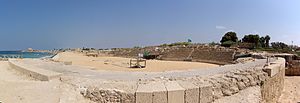
Caesarea Maritima / Historie
Amfiteatret i Caesarea
Caesarea Maritima var en antik havneby i det nuværende Israel, som oprindeligt hed Pyrgo Strato og var grundlagt af fønikerne. Byen blev udbygget af Herodes den Store omkring år 25-13 f.Kr. som gav den navnet Caesarea Maritima for at ære den romerske kejser. Stedet, som ligger ved den israelske middelhavskyst mellem Tel Aviv og Haifa, kaldes i dag Horbat Qesari.